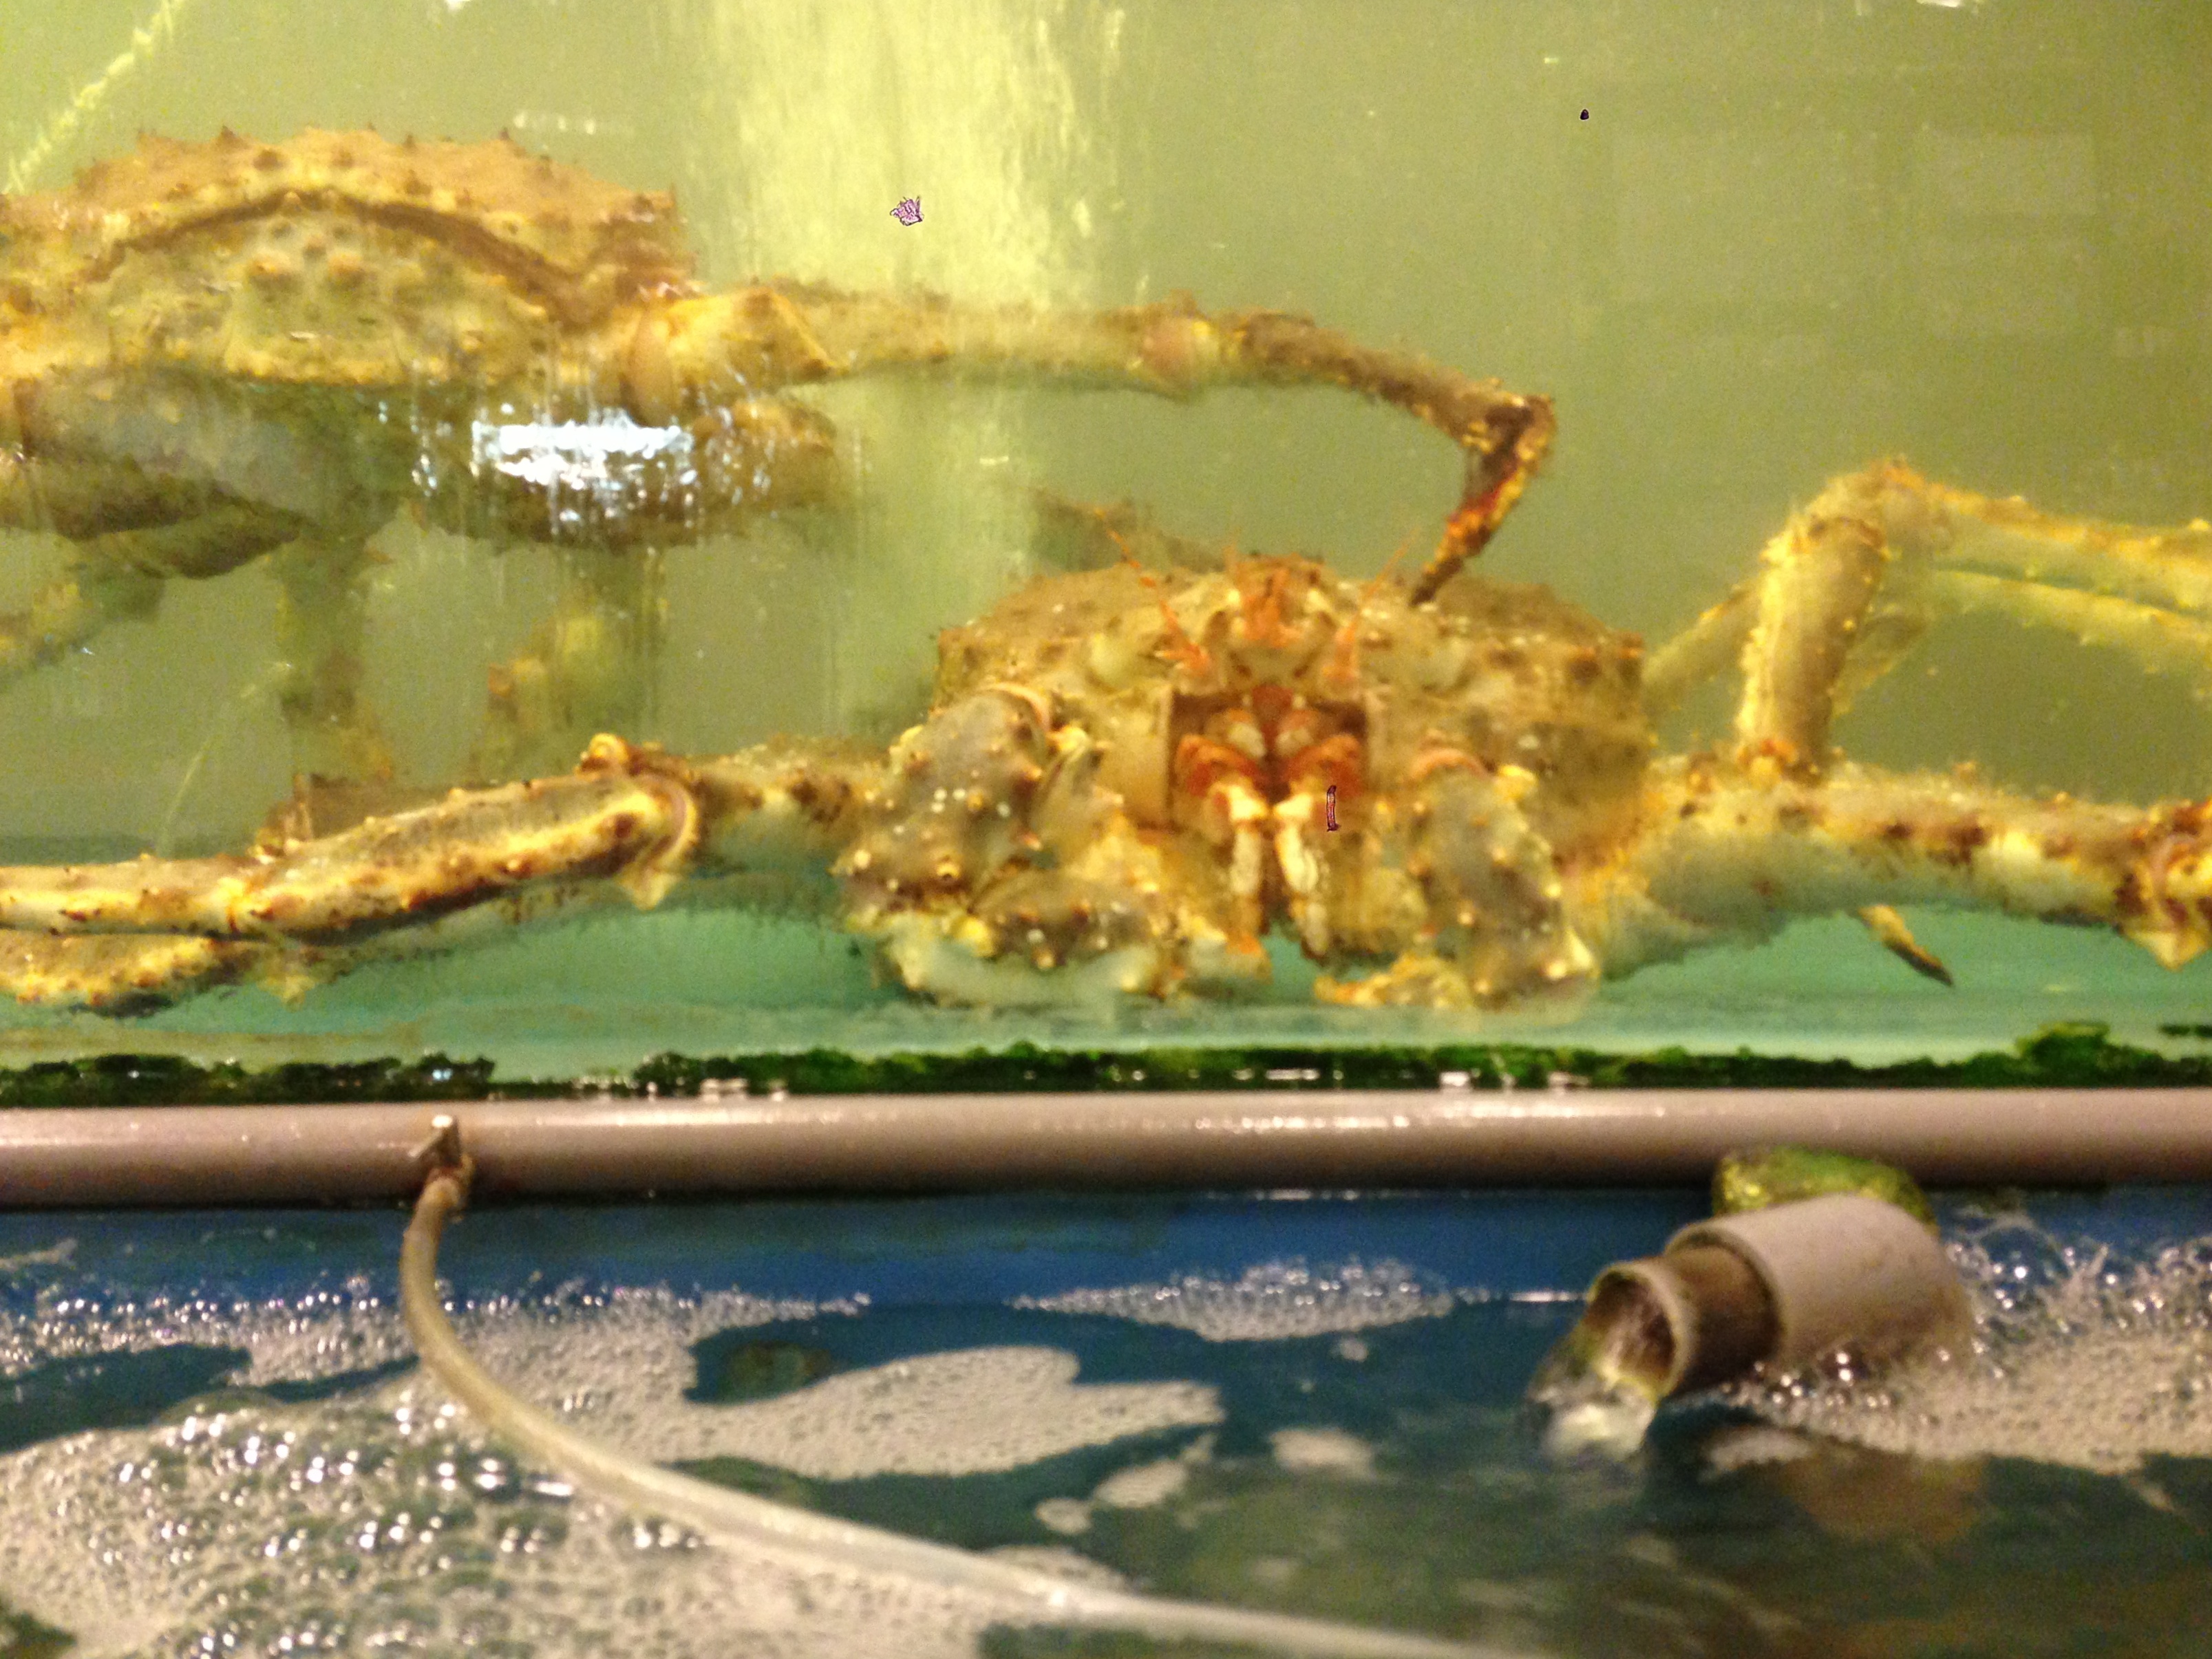
food, biology, seafood, reptile, fauna, crab, crocodile, crocodilia, marine biology